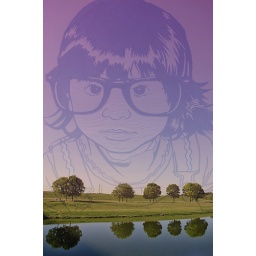
Five tree clusters reflected in the water of the Trinity River in Forth Worth, TX under bright blue skies.